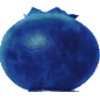
Label: huckleberry